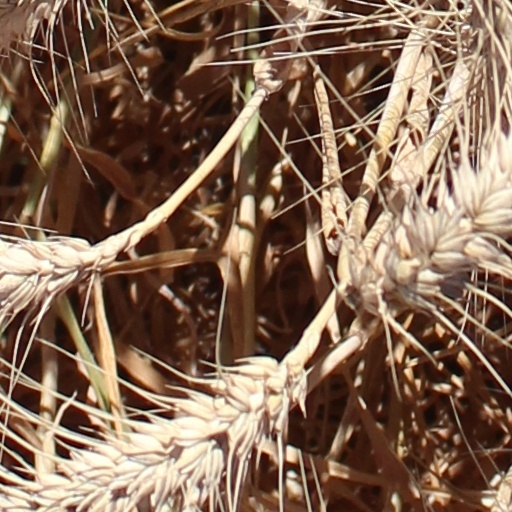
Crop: wheat